2009 Cotton Bowl Classic

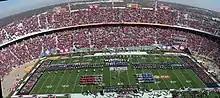
Pregame festivities for the 2009 Cotton Bowl

The 2009 AT&T Cotton Bowl Classic was the 73rd edition of the annual college football bowl game that was part of the 2008 NCAA Division I FBS football season and was one of 34 games in the 2008–09 bowl season. The game featured the Ole Miss Rebels of the Southeastern Conference and the Texas Tech Red Raiders of the Big 12 Conference. Ole Miss won the game 47–34, in what turned out to be the highest scoring game in front of the largest Cotton Bowl Classic crowd in history.